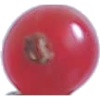
Label: redcurrant